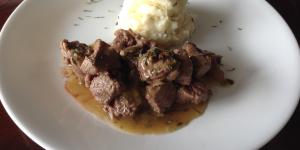
lomo a la pimienta con papas